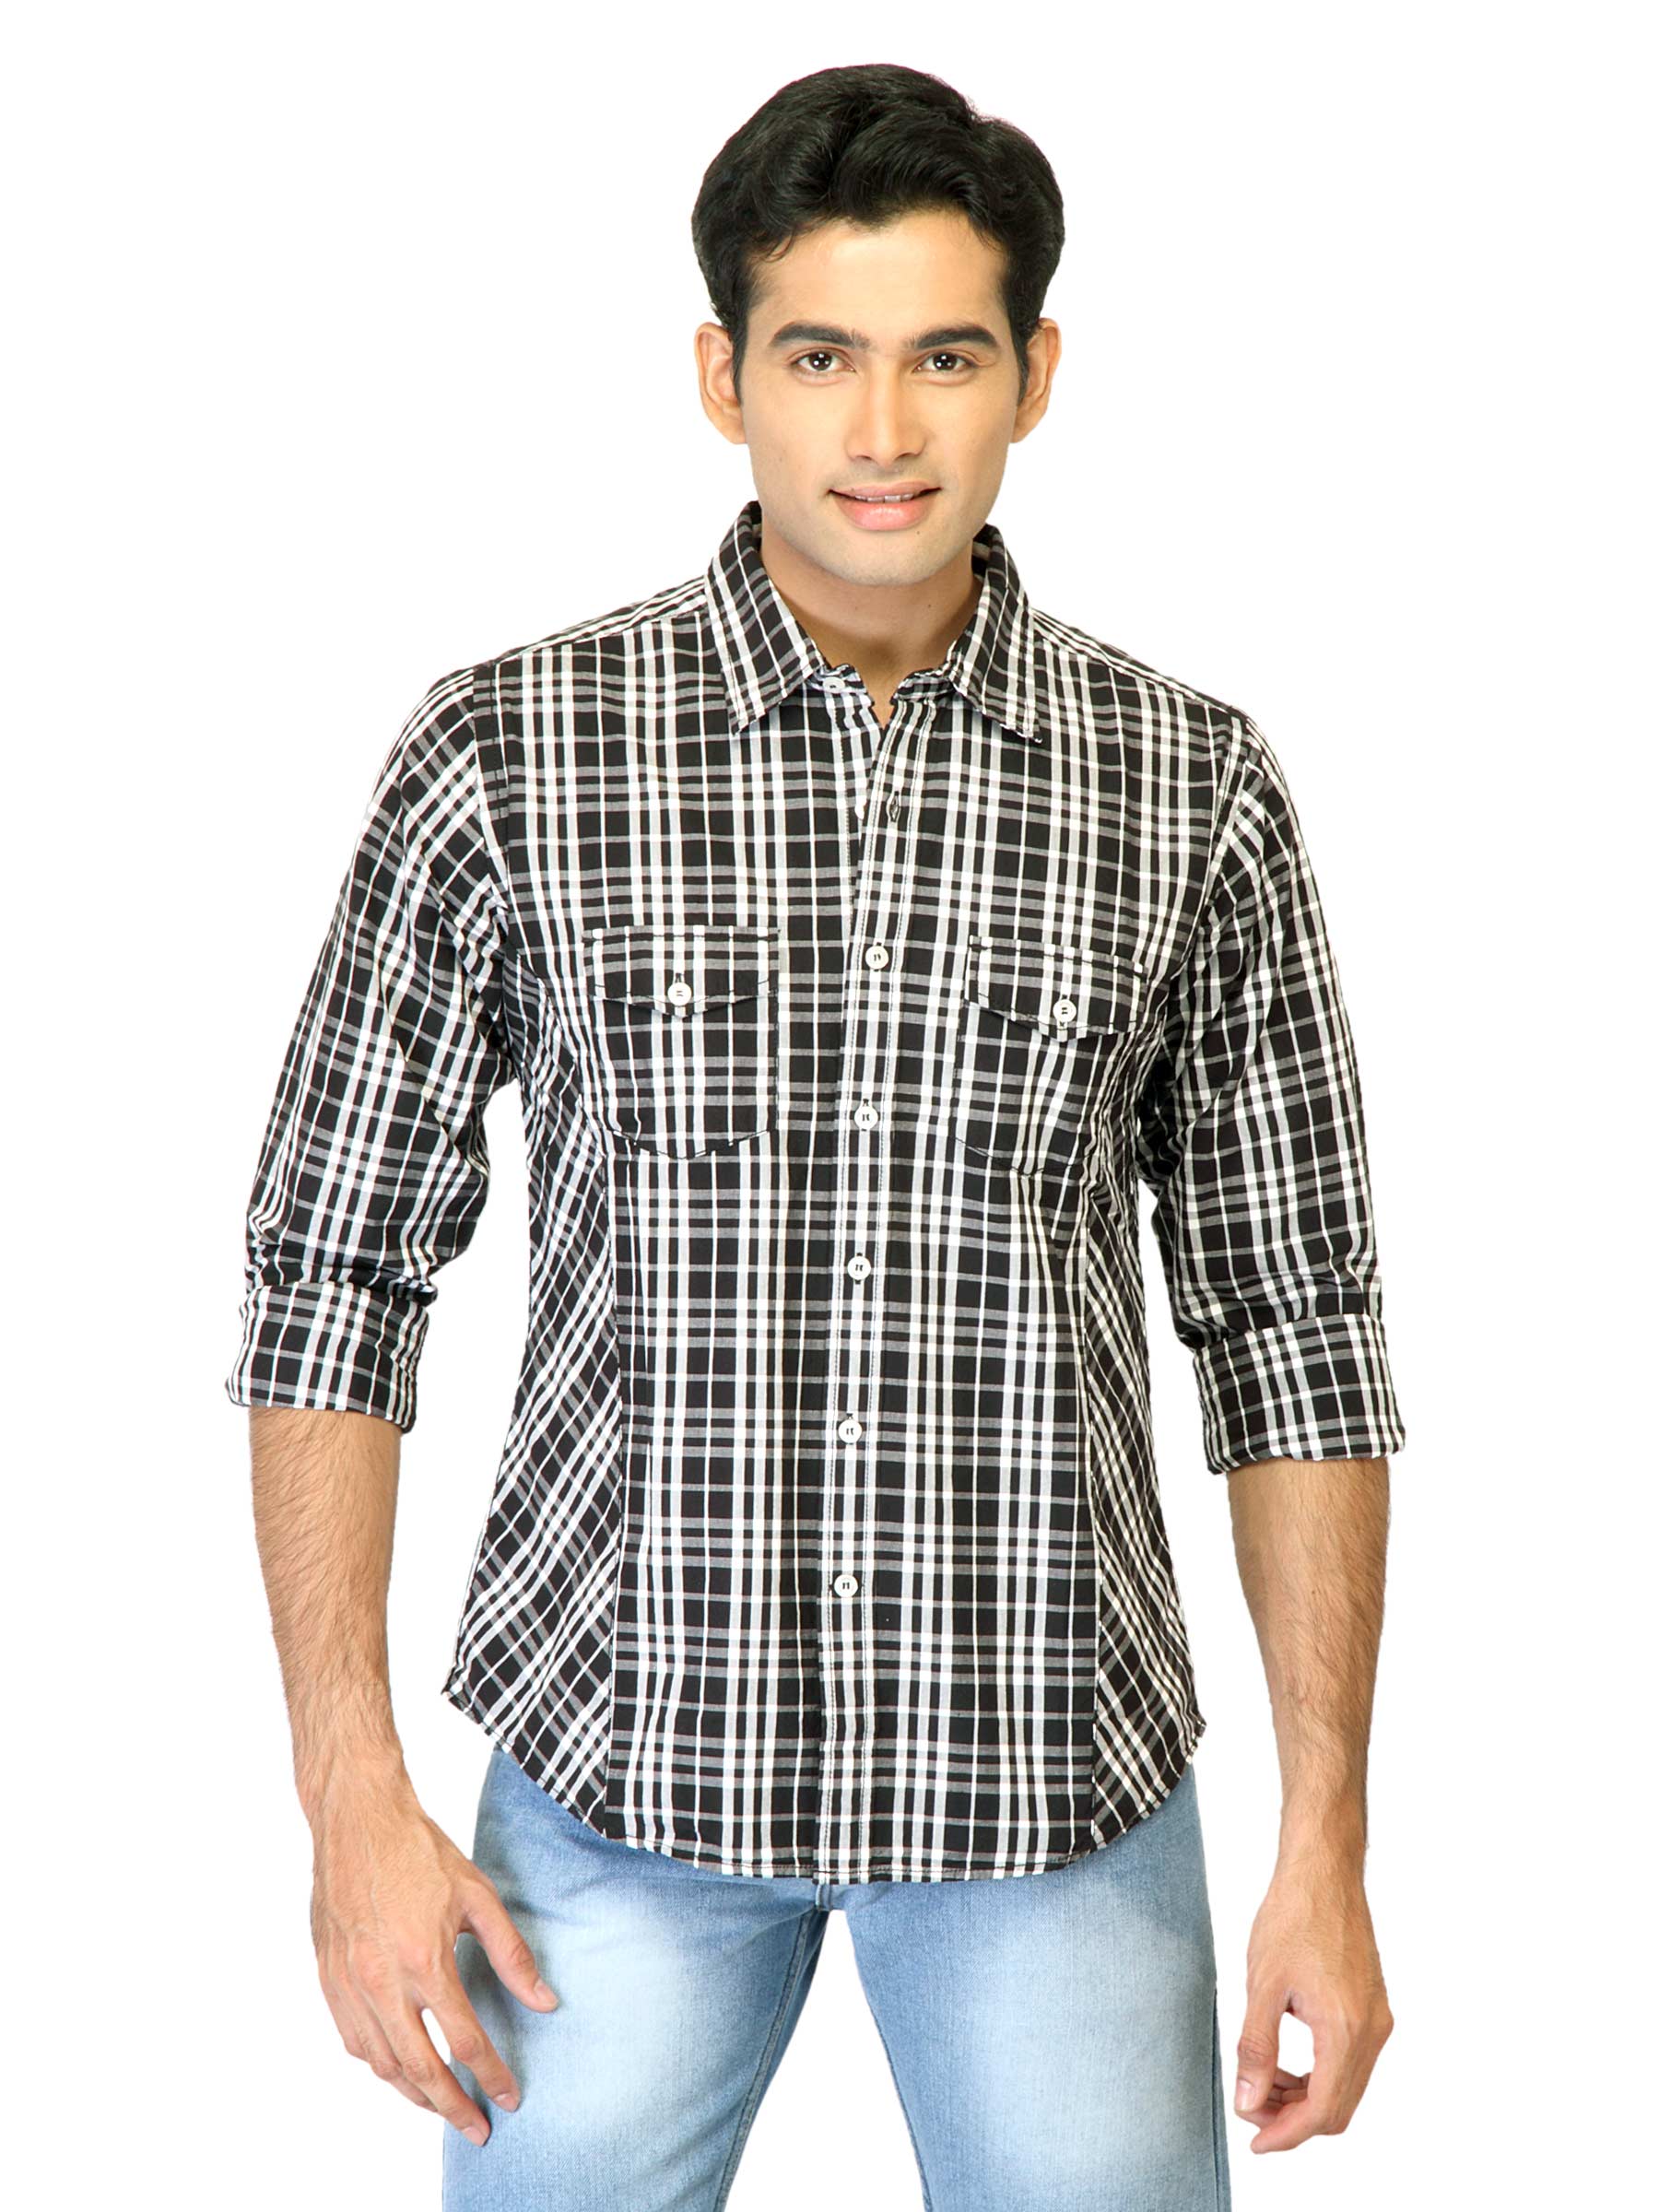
United Colors of Benetton Men Check Black Shirts
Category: Apparel / Topwear / Shirts
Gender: Men
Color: Black
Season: Summer 2011
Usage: Casual